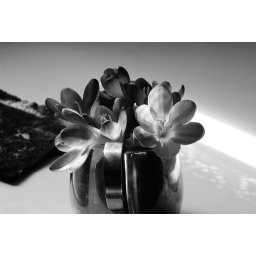
Flowers in black and white